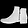
Label: Ankle boot